N. A. Naseer

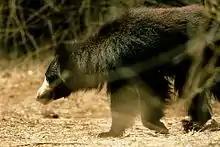
A sloth bear photographed by Naseer.

In addition to leading Malayalam periodicals, he writes on wildlife with photographs, in magazines like the "Mathrubhumi Yathra" travel magazine, Mathrubhumi weekly "Sanctuary Asia", "Hornbill", "Frontline", "Outlook", "Traveller", and others. Besides conducting sessions about nature conservation, photography all over South India, he teaches martial arts.